Sky position (RA, Dec in degrees): 225.643, 4.783
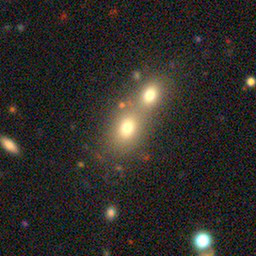
Galaxy morphology: Merging Galaxies